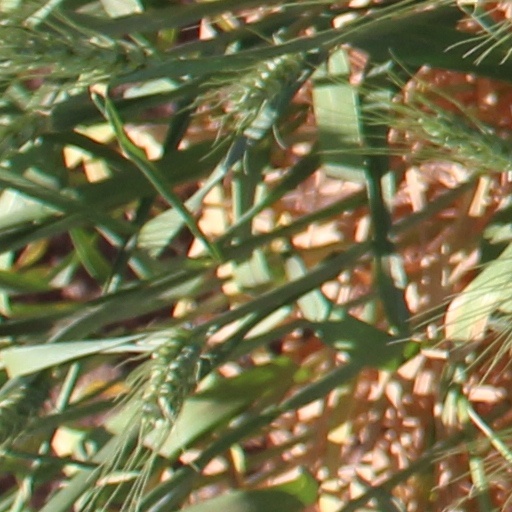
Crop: wheat